2011 Albanian local elections

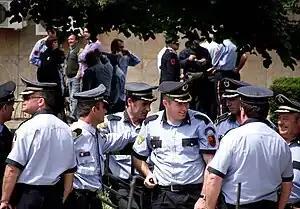
Albanian police guarding the KQZ.

The latter declared that ballots inserted on the wrong ballot boxes should have been counted as well. Indeed, voters were asked to elect local city, and municipal unit mayors as well. Thus, KQZ overrode local KZAZ's decisions and started to count all invalid ballots cast on the wrong ballot boxes. The final tally revealed that Lulzim Basha won the Tirana race by 81 votes more than Edi Rama. Thus, the winner for the Tirana mayoral chair was declared to be Lulzim Basha. Edi Rama filed an appeal at the Electoral College to overthrow the result and re-instate the 14 May tally that pointed to him as the winner of the election. All instances rejected Rama's appeal, and on 25 July 2011 Lulzim Basha was sworn in as the new Mayor of Tirana.